Melodrama (Lorde album)

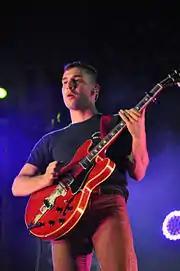
A young Caucasian man holding a red electric guitar stands against a dark background lit with a blue spotlight.

In December 2013, Lorde announced that she had begun writing material for an upcoming second studio album. The following year, she said it was in its early stages and that it was "totally different" from her debut album released earlier that year; she also said the shift in sound was due to the change in circumstances and settings of her life. Later in 2014, Lionsgate announced that Lorde would curate the for the third installment of "The Hunger Games" franchise, which would be followed by the release of the film's lead single "Yellow Flicker Beat" to critical acclaim.